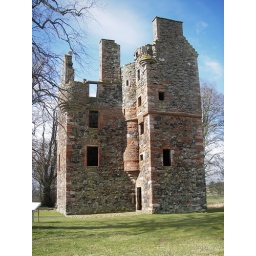
this tower house lies just west of the village of gorden , in the scottish borders